Costumbrismo

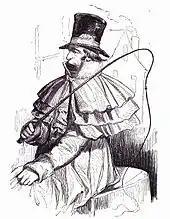
"El Coche Simón", unsigned illustration from "Los españoles…"

A collective and hence, necessarily, uneven anthology of "types", "Los españoles…" was a mixture of verse and prose, and of writers and artists from various generations. Illustrators included Leonardo Alenza (1807–45), Fernando Miranda y Casellas, Francisco Lameyer (1825–1877), Vicente Urrabieta y Ortiz, and Calixto Ortega. The writers included Mesonero and Estébanez as well as various less "costumbrista" writers and many not usually associated with the genre, such as Gabriel García Tassara (1817–75) or the conservative politician Francisco Navarro Villoslada (1818–95). Andrés Soria remarks that, except for the Andalusian "types", everything was from the point of view of Madrid. Unlike later "costumbrismo", the focus remained firmly on the present day. In some ways, the omissions are as interesting as the inclusions: no direct representation of the aristocracy, of prominent businessmen, of the high clergy, or of the army, and except for the "popular" classes, the writing is a bit circumspect and cautious. Still, the material is strong on ethnological, folkloric, and linguistic detail.